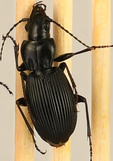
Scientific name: Pterostichus lachrymosus
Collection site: Mountain Lake Biological Station NEON (MLBS), plot MLBS_010